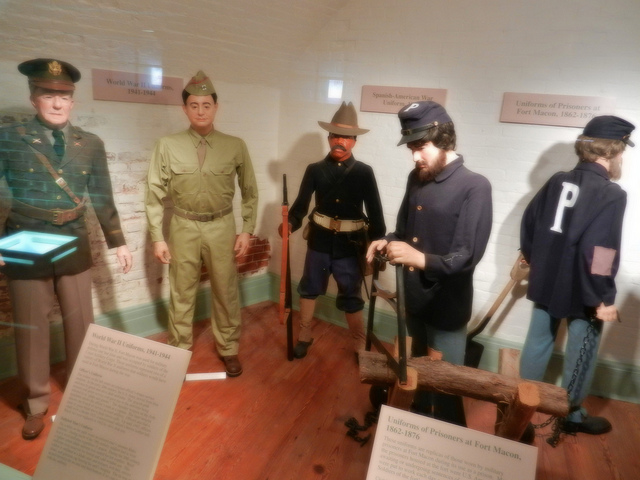
user: Given an image and a question. Answer the question in a short answer. Question: Are we united or divided? Short Answer:
assistant: united